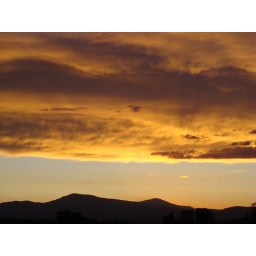
Smoke from fires in the Jemez mountains adds to the beauty in the sky outside Pajoaque Pueblo New Mexico.